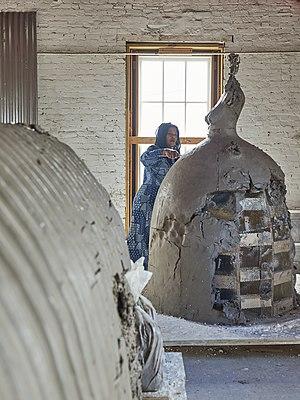
Simone Leigh est une artiste américaine de Chicago née en 1968 de parents jamaïcains. Elle travaille à New York, aux États-Unis. Elle utilise différents disciplines artistiques dont la sculpture, l'installation vidéo et la pratique sociale. Elle enseigne au département de céramique de l'école de design de Rhode Island. Leigh décrit son travail comme étant « auto-ethnographique » et ses intérêts incluent l'art africain, les objets vernaculaires, la performance et le féminisme. Son travail s'intéresse à la marginalisation des femmes de couleur et considère leur expérience comme un élément central de la société américaine.